William A. Welch

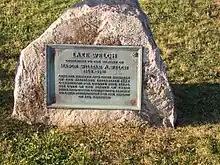
Plaque dedicated for Welch in Harriman State Park

When Welch started work on Bear Mountain State Park and Harriman State Park, there were no existing models or precedents to guide him. Welch organized a massive reforestation program, built 23 new lakes, a hundred miles of scenic drives and 103 children's camps, where 65,000 urban children enjoyed the outdoors each summer. He helped found the Palisades Interstate Park Trail Conference and served as chairman of the Appalachian Trail Conference.